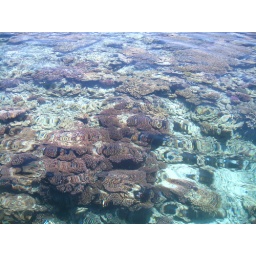
coral in clear water